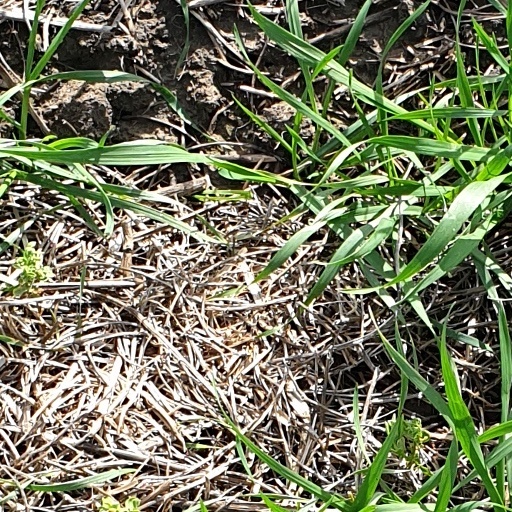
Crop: wheat